Wallace Reid

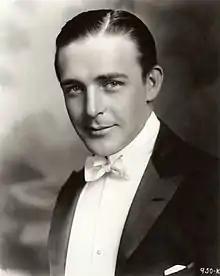
Reid in 1920

William Wallace Halleck Reid (April 15, 1891 – January 18, 1923) was an American actor in silent film, referred to as "the screen's most perfect lover".